Head over Heels (American TV series)

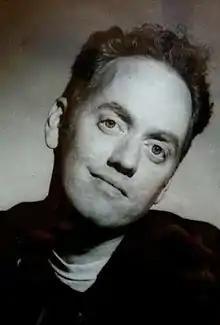
A black-and-white image of a man with short dark hair and a sweater with a white shirt underneath. He is looking toward the camera.

UPN ordered three new sitcoms for the 1997–1998 television season: "Head over Heels", "Hitz", and "Good News". They were part of the network's decision to expand its prime-time schedule to four nights a week. Although UPN targeted its programming at African-American audiences, "Head over Heels" does not feature a black actor. Network president Dean Valentine denied accusations from "industry observers" that he was "abandoning the black audience or turning down projects featuring black stars and producers".